The Charge of the Light Brigade (1912 film)

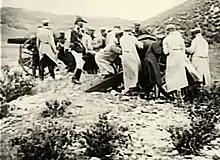
United States Army cavalry troops also played Russian cannon crews.

In order for Edison Studios to produce in 1912 a large, believable recreation of the famous charge, director J. Searle Dawley made arrangements with the commander of Fort D. A. Russell near Cheyenne, Wyoming to have between 750 and 800 of his federal troopers to perform as British cavalry units and as Russian artillery crews and supporting infantry. Fort Russell at that time was among the largest cavalry bases in the United States Army. The rolling, largely barren hillsides on Fort Russell's military reservation proved to be an ideal setting for filming, offering Dawley a terrain that in its general appearance looks very similar to the Crimean landscape where the 1854 cavalry charge occurred.